Spartacus (film)

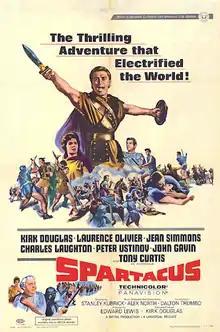
Theatrical re-release poster (1967)

Spartacus is a 1960 American epic historical drama film directed by Stanley Kubrick and starring Kirk Douglas in the title role, a slave and gladiator who leads a rebellion against Rome during the events of the Third Servile War. Adapted by Dalton Trumbo from Howard Fast's 1951 novel of the same title, the film also stars Laurence Olivier as Roman general and politician Marcus Licinius Crassus, Charles Laughton as rival senator Sempronius Gracchus, Peter Ustinov as gladiatorial school owner Lentulus Batiatus, and John Gavin as Julius Caesar. Jean Simmons played Spartacus' wife Varinia, a fictional character, and Tony Curtis played the fictional slave Antoninus.